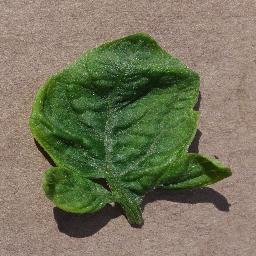
Label: Tomato___Tomato_Yellow_Leaf_Curl_Virus